Workers' Militia of the Polish Socialist Party – Freedom, Equality, Independence

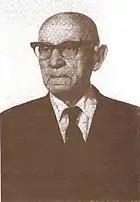
A. Pajdak in his retirement following lucky release from a decade in the Soviet GULAG prison camps

Since June 1940 the Commander-in-chief of the Workers' Militia PPS-WRN was Antoni Pajdak "nom de guerre" "Traugutt"; captured by the Soviet NKVD in March 1945 and sent to GULAG for 10 years after his Moscow trial. His second-in-command in occupied Poland were: Stanisław Sobolewski pseudonym "Krystian", and Jan Władysław Wilczyński pseudonym "Gnat". The organization was divided and subdivided into the units of five.